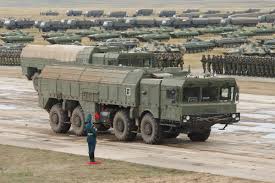
Label: Air Defense